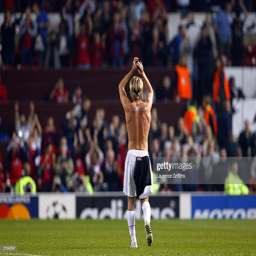
celebrity salutes the crowd after the quarter final , second leg match .